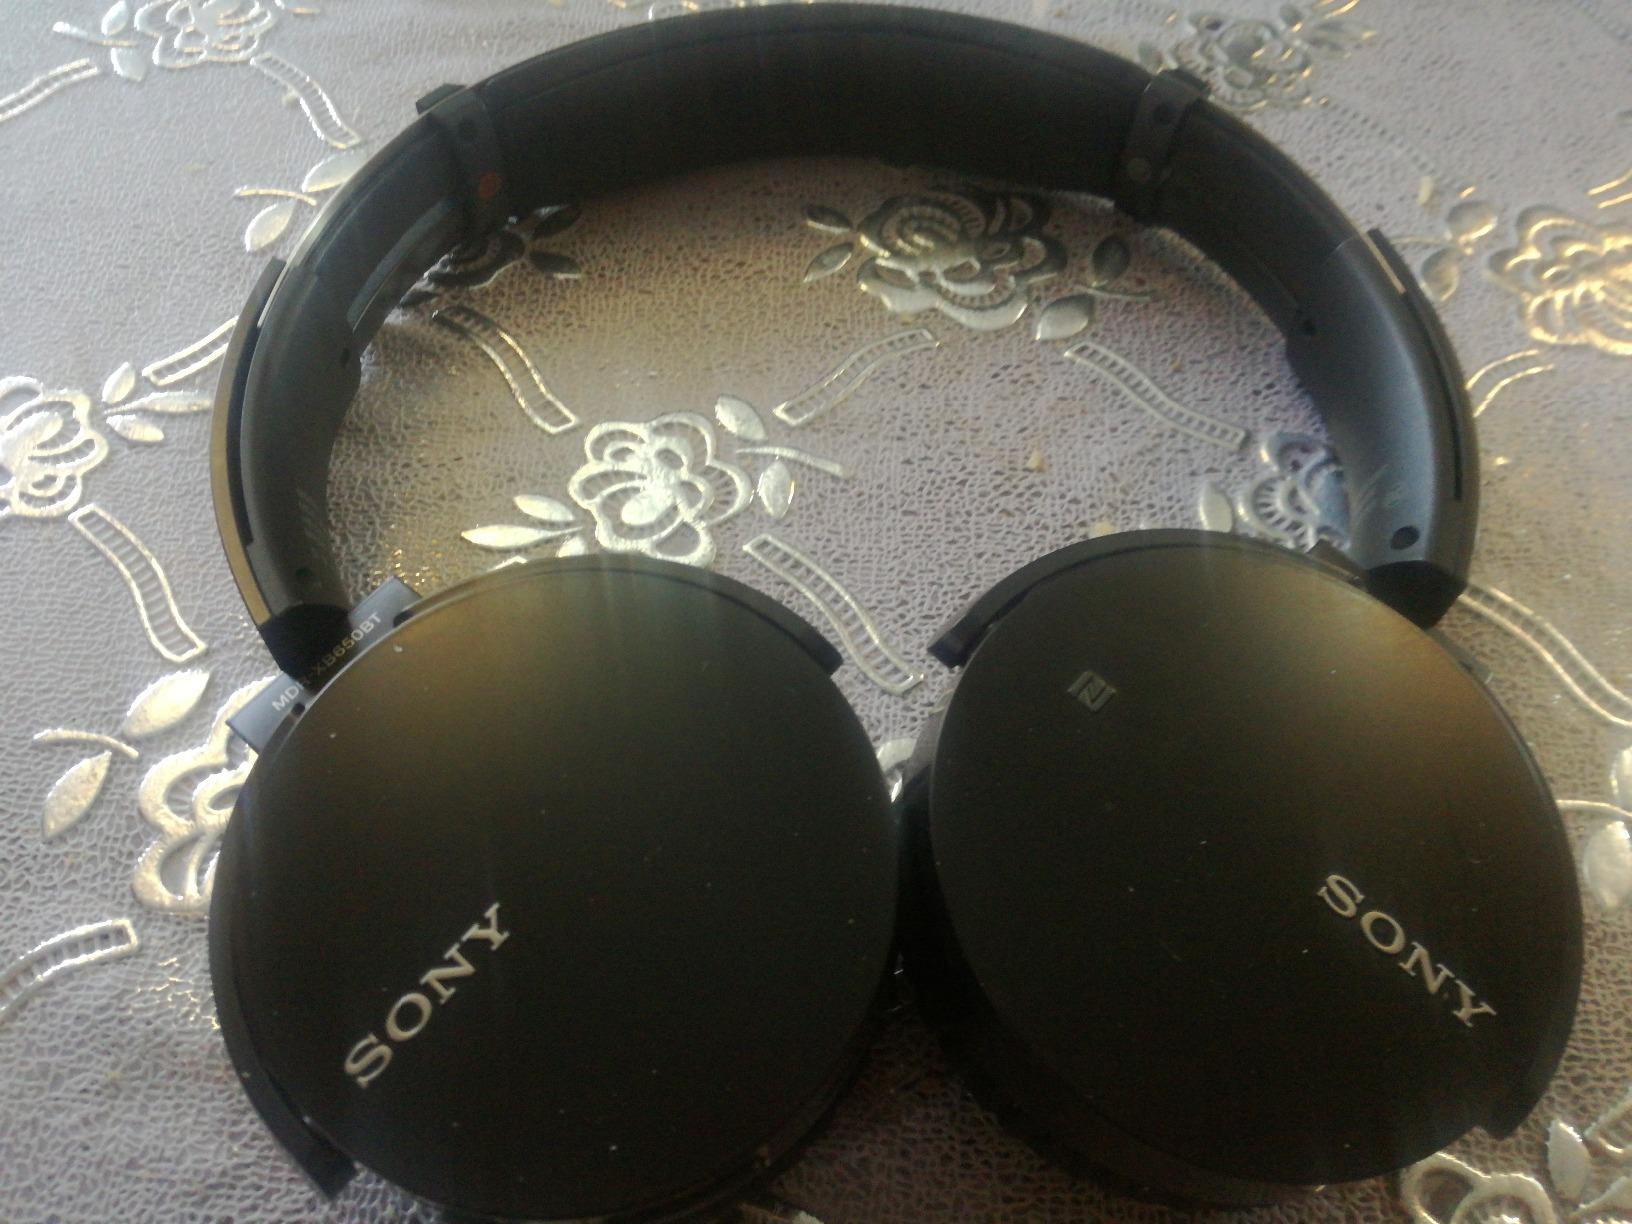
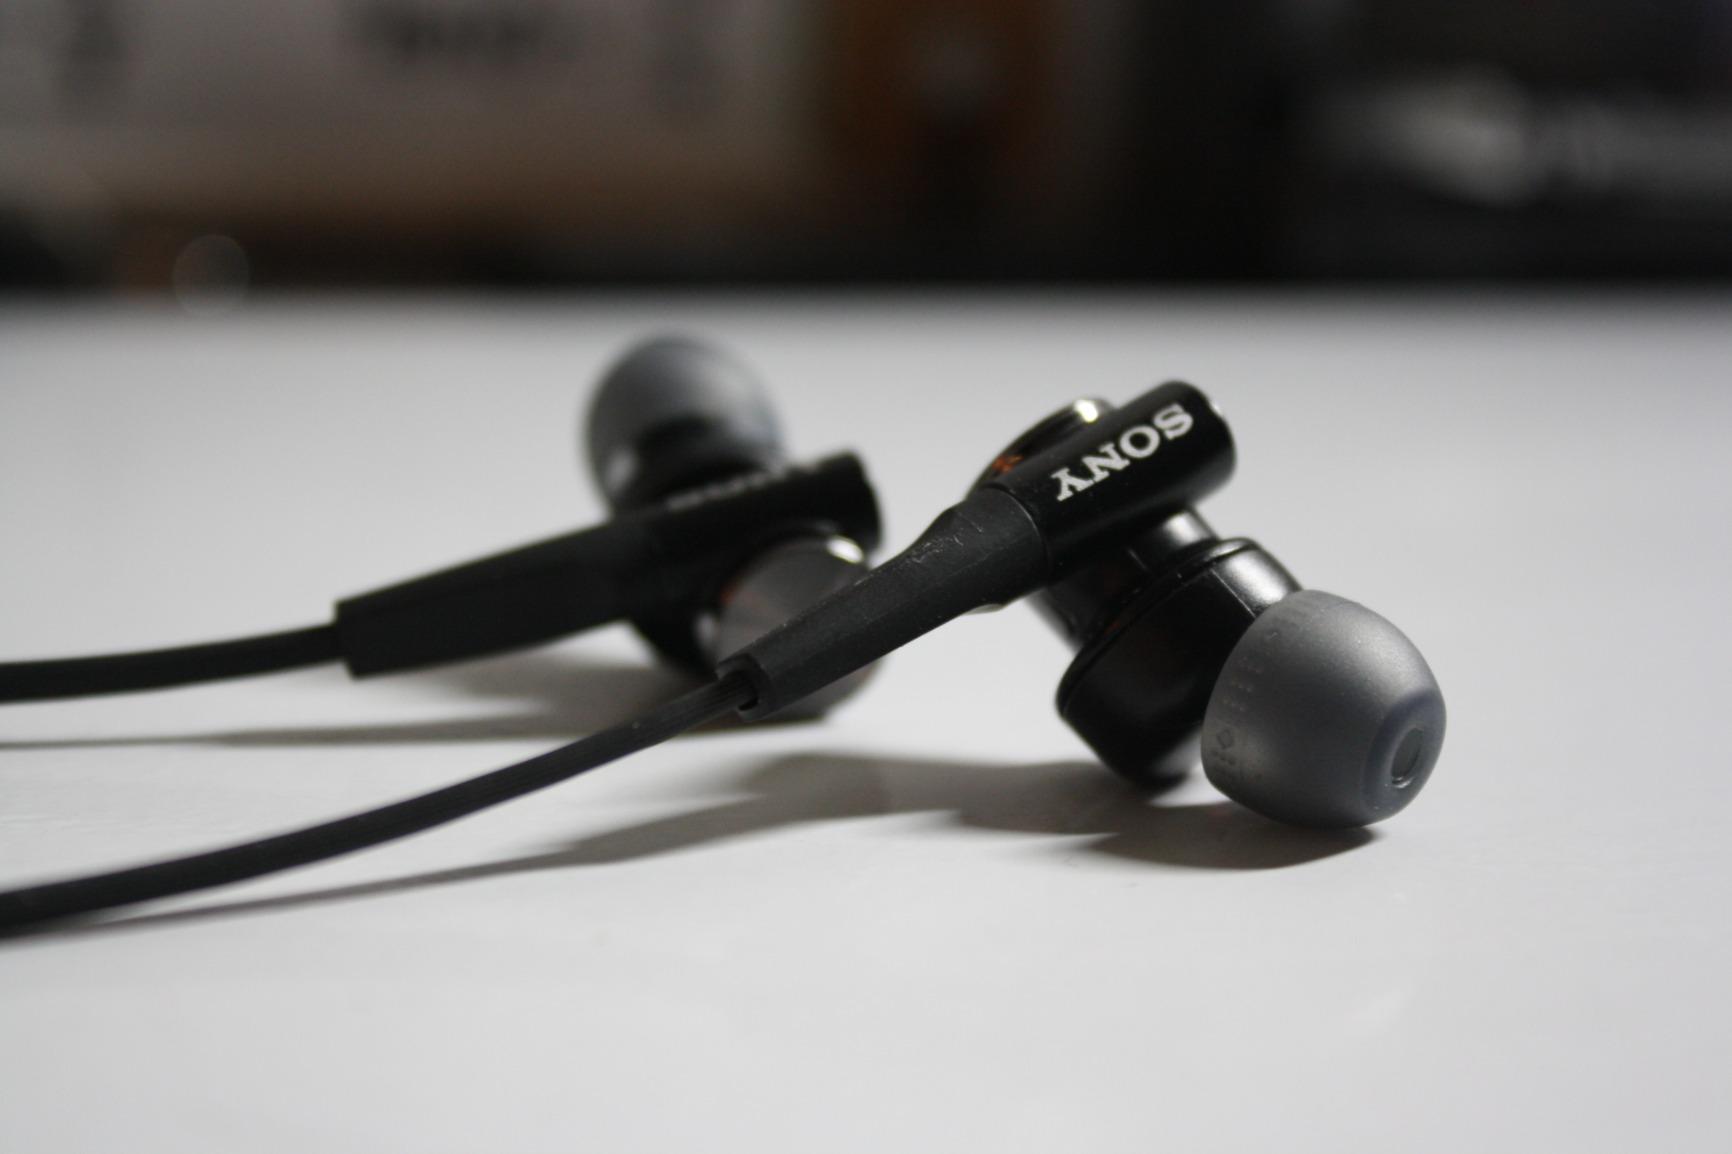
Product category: headphones
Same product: no